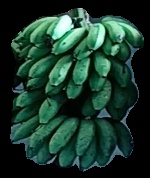
Variety: rasbale
Grade: grade2